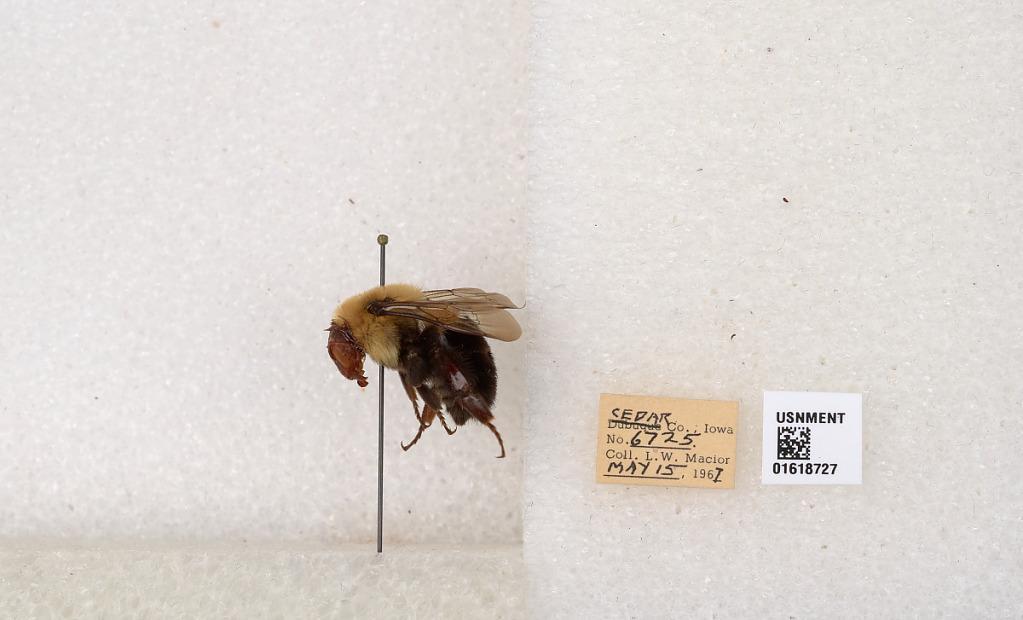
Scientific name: Bombus impatiens Cresson
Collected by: L. Macior
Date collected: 1967-5-15
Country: United States
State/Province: Iowa
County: Cedar
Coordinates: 41.7723, -91.1324